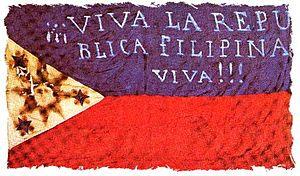
L'espagnol fut la première langue officielle des Philippines, depuis son intégration à l'empire espagnol en 1565, et la langue véhiculaire du pays jusqu'au début du XXᵉ siècle. En 1863 fut instauré un système d'instruction publique qui diffusa considérablement la connaissance de la langue dans la population. Le héros national José Rizal écrivit la plus grande partie de son œuvre en espagnol, tout comme les révolutionnaires et nationalistes du XIXᵉ siècle. Il fut la principale langue de diffusion du discours de la révolution philippine et la Première République des Philippines, fondée en 1899, l'instaura en langue officielle. La Constitution de Malolos, première constitution philippine, ainsi que l'hymne national philippin furent écrits en espagnol. Durant la première moitié du XXᵉ siècle, il fut la langue de la presse, de la culture, du commerce et, partiellement, de la vie politique philippines. Il resta langue coofficielle avec l'anglais et le tagalog jusqu'en 1973, mais fut cependant peu à peu marginalisé au profit du premier.